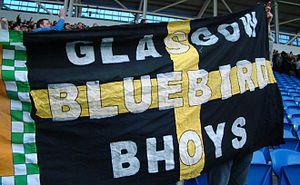
Le Celtic Football Club, est un club de football écossais fondé en 1887 à Glasgow. Fondé par des immigrants irlandais à Parkhead, un quartier à l'Est de la ville, le club nourrit depuis lors un lien ténu avec la diaspora irlandaise, qui lui vaut d'être particulièrement soutenu à travers le monde.